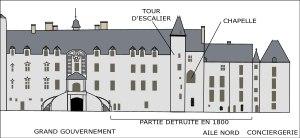
Le château des ducs de Bretagne est un château défensif et de plaisance situé à Nantes, dans le département de la Loire-Atlantique en France. Classé monument historique depuis 1840, il a principalement été construit au XVᵉ siècle mais il comprend aussi des éléments datant du XIVᵉ au XVIIIᵉ siècle.